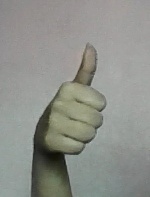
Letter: aleff